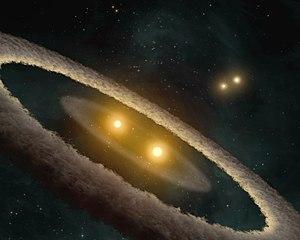
HD 98800 ou TV Crateris est un système stellaire constitué de deux paires d'étoile dont une entourée d'un disque protoplanétaire perpendiculaire au plan des étoiles en son centre.